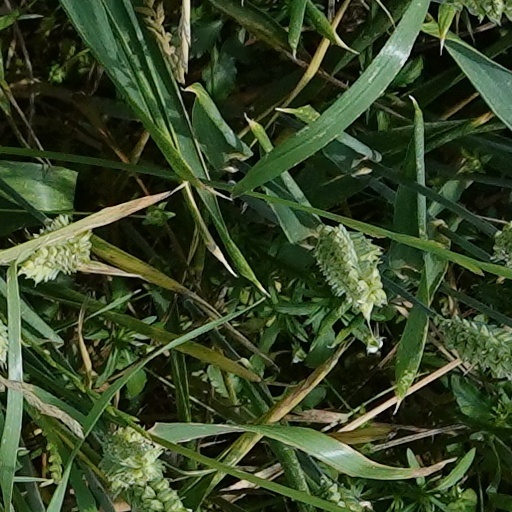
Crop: wheat